Karioi

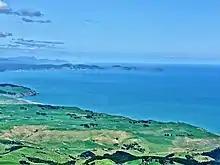
The view south from Karioi summit, to Ruapuke, Taranaki Point on the left, Albatross Point (Honipaka), the Herangi Range and Mount Taranaki

The route of Whaanga Rd, around the coast side of Karioi, was first considered for a road in 1886. It was bulldozed through in 1953.